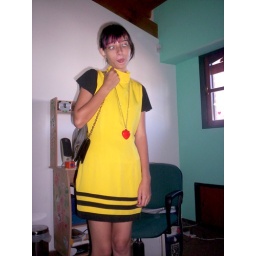
yellow vintage dress - thrifted in corea town black shirt red heart necklace - borrowed from my partner's sister. black purse - thrifted